Ekstraklasa

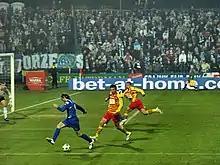
Match between Ruch Chorzów and Jagiellonia Białystok (5–2) in the 2009–10 Ekstraklasa

The growth of Polish clubs and exceptional new talents was reflected in results in UEFA competitions. Górnik Zabrze reached the final and quarterfinals of the European Cup Winners' Cup in 1969–70 and 1970–71, respectively, losing both to Manchester City. Legia Warsaw reached the semifinals and quarterfinals of the European Cup (predecessor of the UEFA Champions League) in 1969–70 and 1970–71, losing to Feyenoord and Atlético Madrid, respectively. Ruch Chorzów reached the quarterfinals of the 1973–74 UEFA Cup and 1974–75 European Cup, losing to Feyenoord and AS Saint-Étienne. On the international stage, Polish football gained global recognition with the national team's success in the 1974 FIFA World Cup. Several players from Ekstraklasa clubs were key contributors to the national team's historic third-place finish, further enhancing the league's reputation. In summary, the 1970s were a dynamic and competitive era in the history of the Ekstraklasa. The decade witnessed the continued success of established clubs like Górnik Zabrze and Ruch Chorzów, the rise of new contenders. Additionally, the international achievements of the Polish national team added to the prestige of the Ekstraklasa during this period.